Ghosthouse (film)

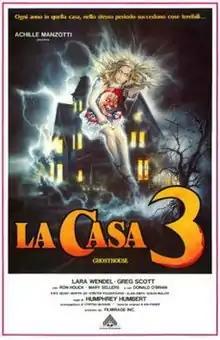

Ghosthouse is a 1988 Italian horror film written and directed by Umberto Lenzi. It co-starred Lara Wendel and Donald O'Brien. The plot focuses on a deserted house where the visions of a ghostly girl and her haunted doll wreak havoc on those who enter it.